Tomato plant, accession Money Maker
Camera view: bottom (45 deg); turntable rotation: 0 degrees
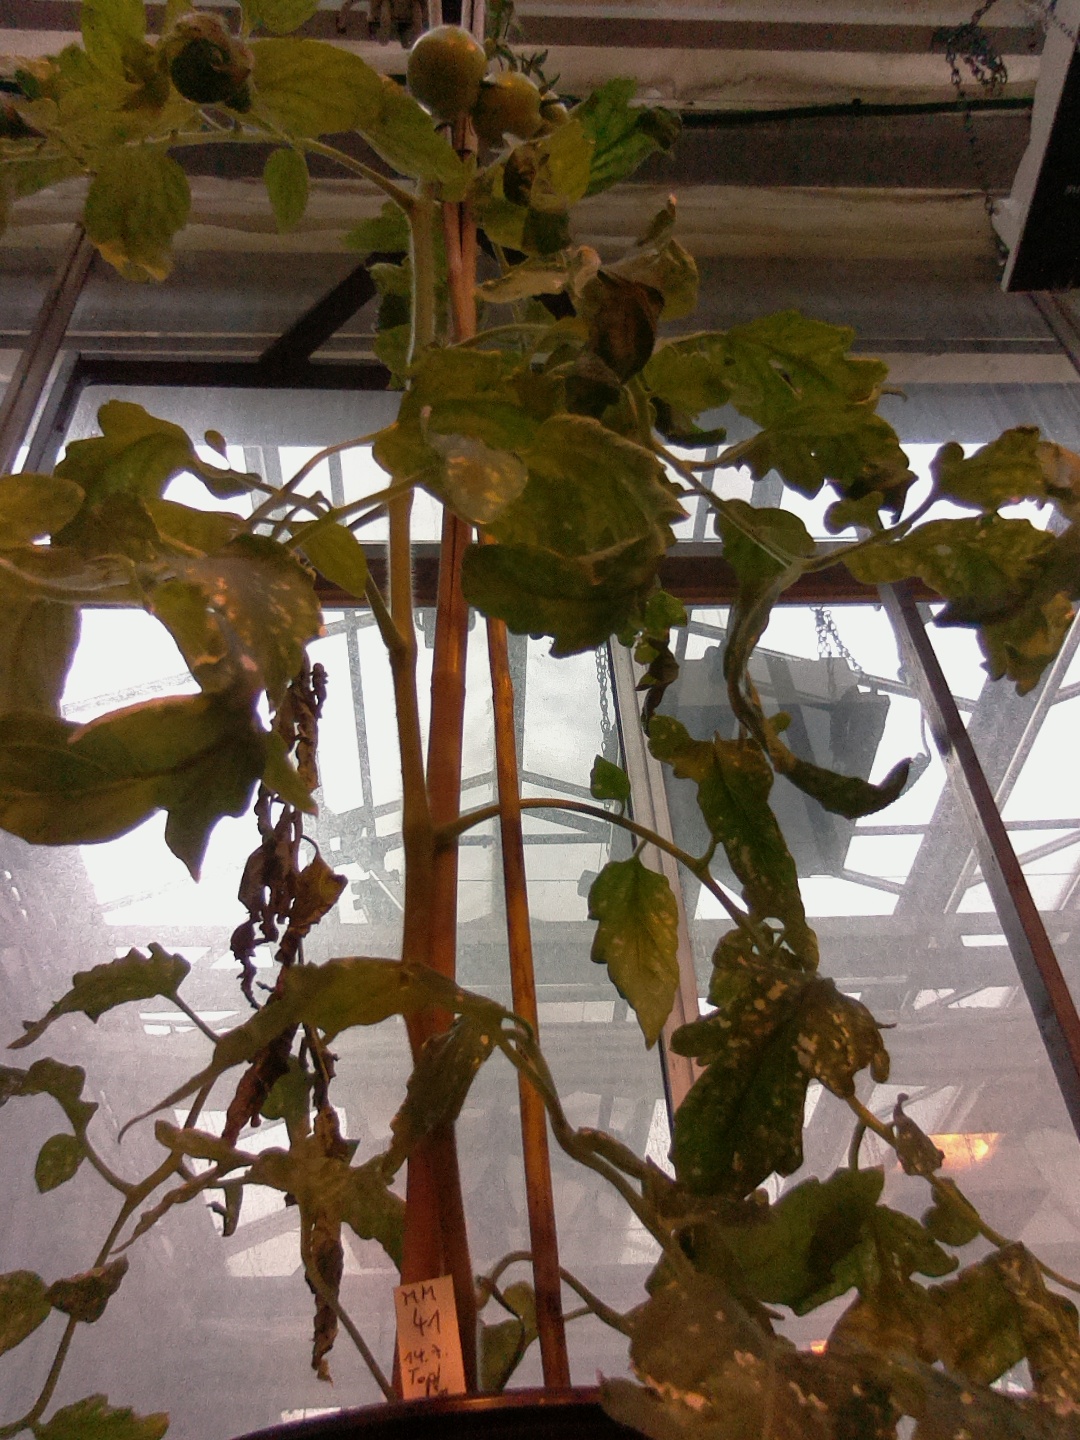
BBCH growth stage 74: 40%-50% of final fruit size